Meet Cute (film)

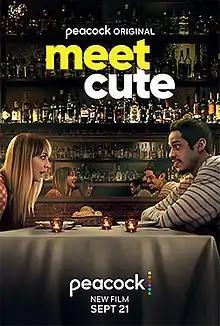
Official release poster

Meet Cute is a 2022 American romantic dark comedy film directed by Alex Lehmann, starring Kaley Cuoco and Pete Davidson.